Cervical spine disorder

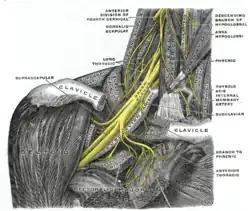
Brachial plexus

There are several conditions and syndromes that can affect the cervical spine and they all vary due to the difference in place and type of injury.